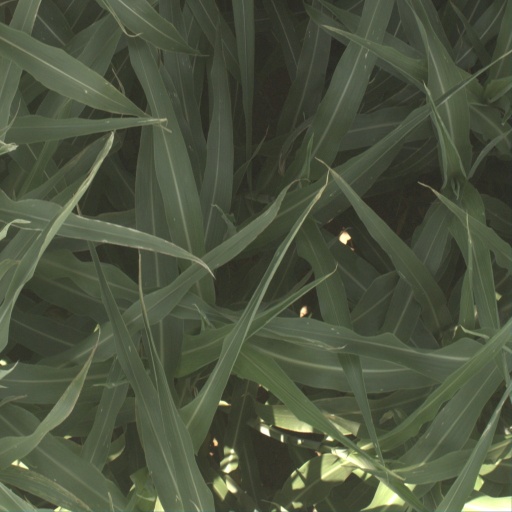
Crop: sorghum